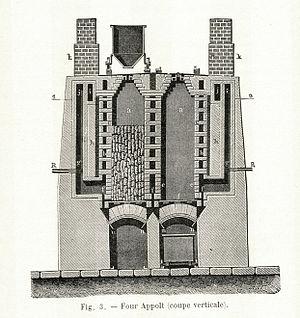
Le coke est un combustible obtenu par pyrolyse de la houille dans un four à l'abri de l'air ; ces fours sont regroupés en batteries dans une usine appelée cokerie. Ce procédé a longtemps été très polluant et l'est encore dans les pays en développement. En Europe, il ne subsiste que quelques cokeries dont les émissions, sous-produits et déchets sont contrôlés.